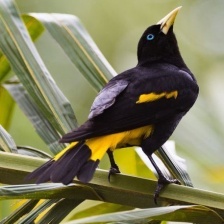
Species: YELLOW CACIQUE
Scientific name: CACICUS CELA